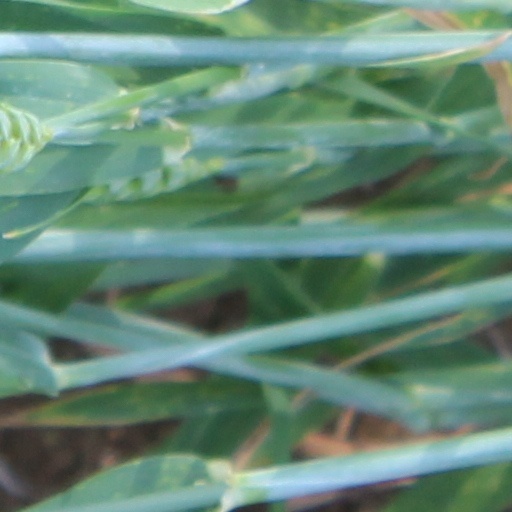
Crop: wheat